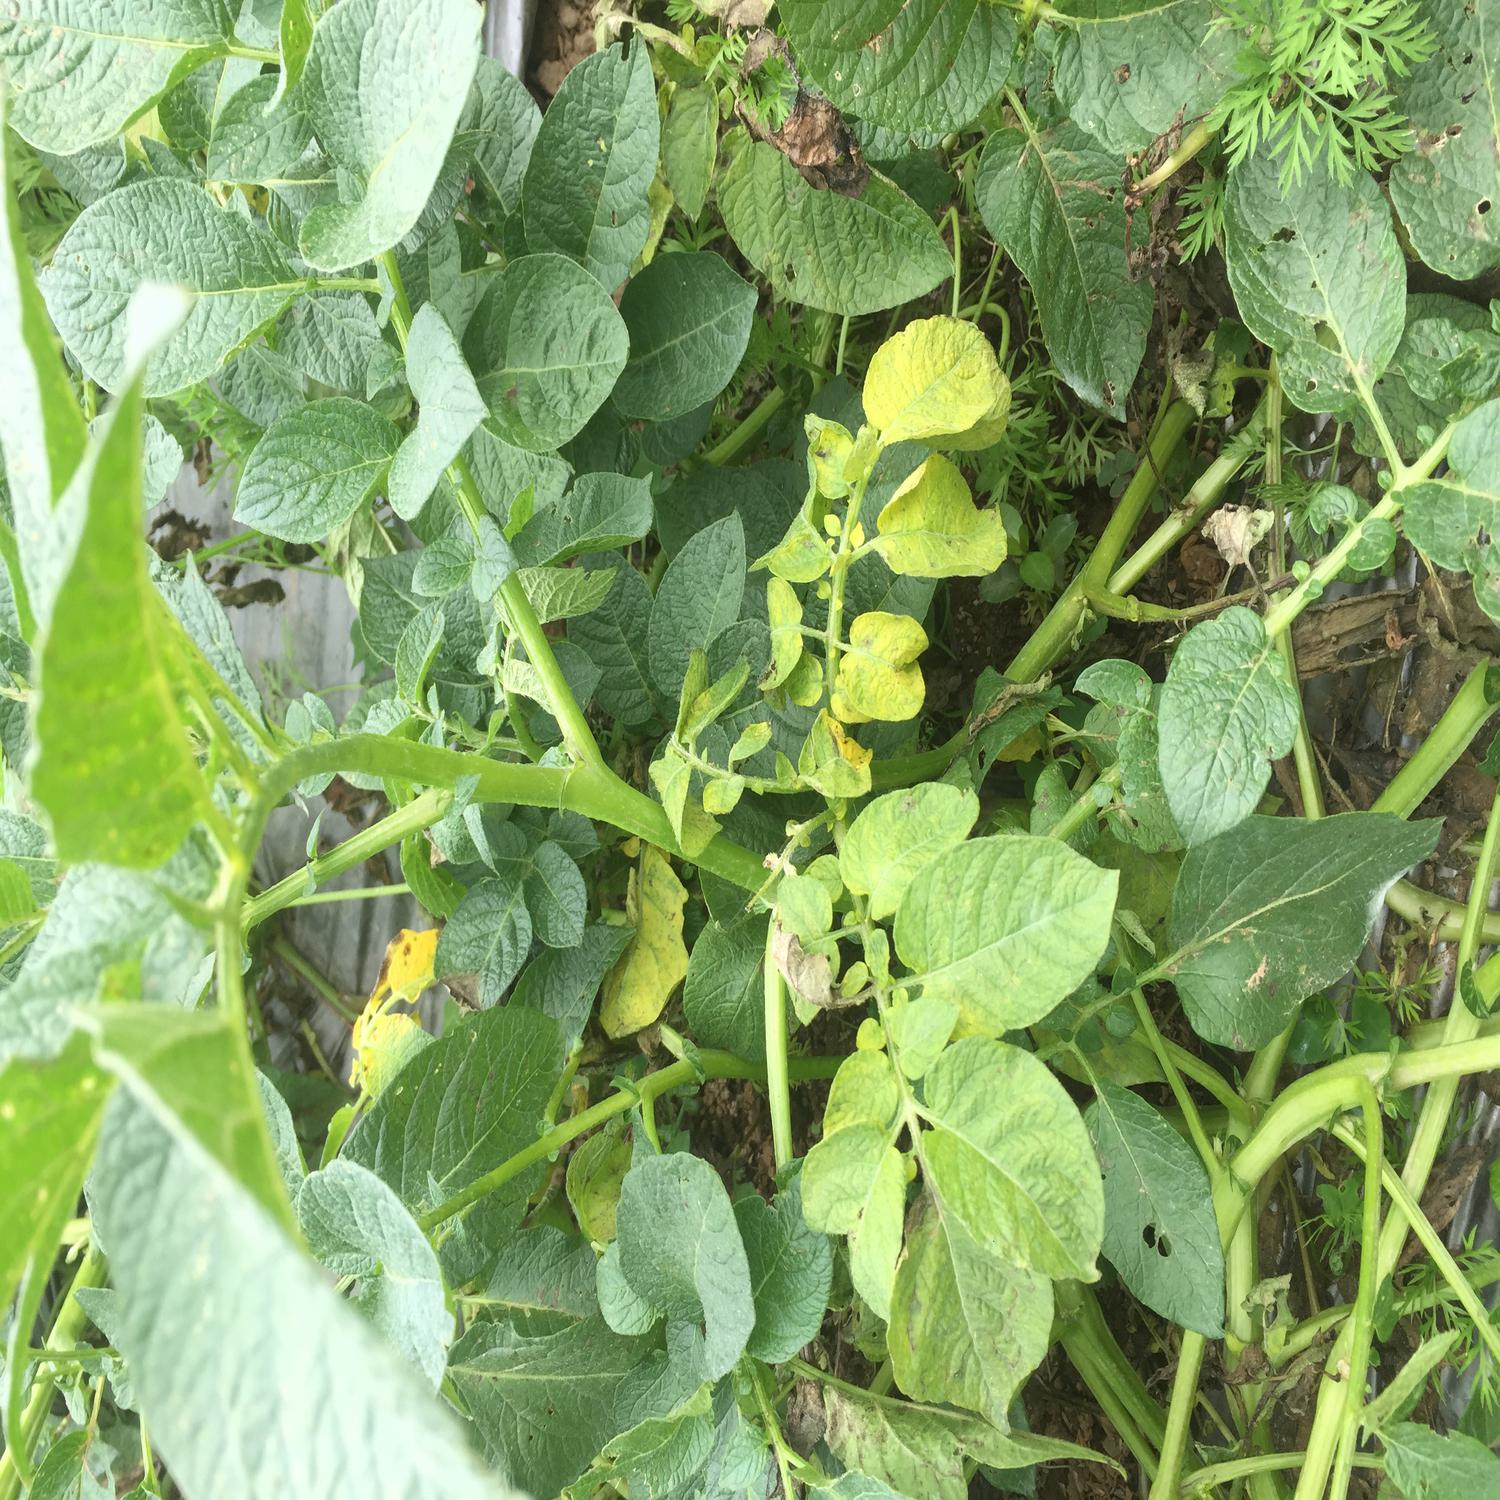
Label: Nematode